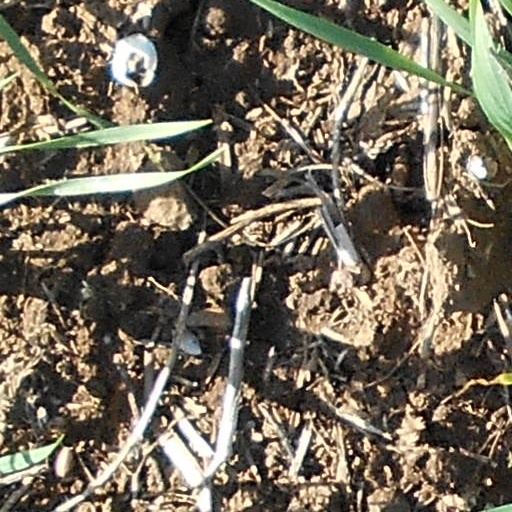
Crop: wheat